Grand Lodge of Massachusetts

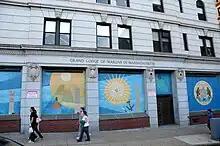
Tremont Street frontage of the current Grand Lodge building in Boston

Although there are indications that Freemasons met at several Boston locations in the 1720s, the constitution of the First Lodge, later named St John, took place at the Bunch of Grapes Tavern on July 30, 1733. This is also considered the first “home” of the Provincial Grand Lodge. After the Revolutionary War there were references to the Royal Exchange Coffee House as a potential site for a home but few records exist. The second floor of the Old State House was leased in 1821. This is the only building remaining in the city that housed the Grand Lodge prior to its present building. In 1830, the Grand Lodge purchased land at the corner of Tremont Street and Temple Place and proceeded to lay the cornerstone for a Masonic Temple. A battle with the Commonwealth over the Grand Lodge Acts of Incorporation caused the Grand Lodge to sell the building to Brother Robert Gould Shaw, who sold it back to the Grand Lodge in 1835 after anti-Masonic feelings calmed down. The building was sold to the U.S. government for $105,000 for use as a federal courthouse in 1857, because it was no longer adequate for a growing fraternity. Temporary headquarters were relocated to a building on Summer Street. A search for a permanent location ended with the purchase of the Winthrop House at the corner of Tremont and Boylston Streets in 1859. A fire destroyed the building on April 6, 1864. By October a cornerstone was laid for a new building at the same location, and the building was dedicated on June 24, 1867, St. John's Day.